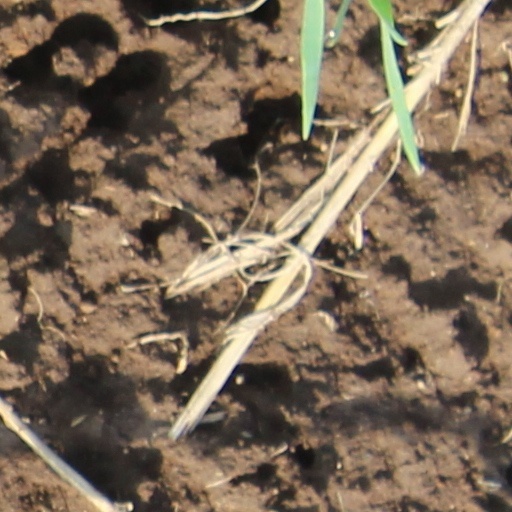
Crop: wheat